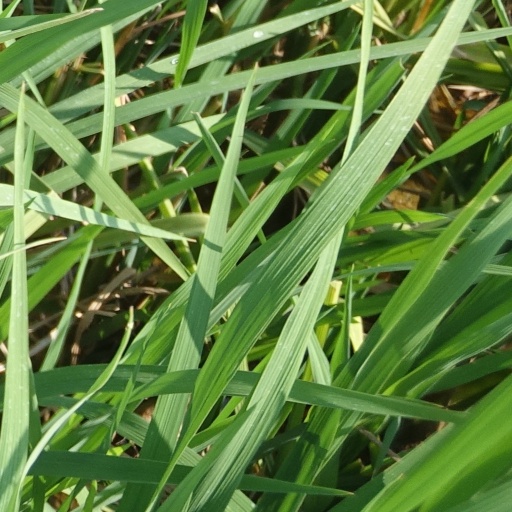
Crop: rice